Scapular

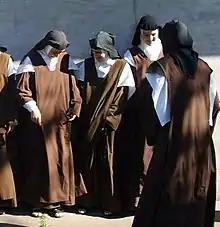
Discalced Carmelites from Argentina wearing their characteristic brown scapular over their tunics

Over the centuries the religious orders adapted the basic scapular as they considered appropriate for themselves, as a result of which there are now several distinct designs, colors, shapes and lengths in use. The Carthusians and others attached a hood to their scapular for the monks, rather than keeping the former a separate item of their habit, while some, like the friars of the Dominicans or the Carmelites, wear it beneath another layer, like a shoulder cape or capuce (that is, the "hood"). The color selection could change over time; for instance, prior to 1255, the Augustinian scapulars for novices were black and those of the lay brethren were white, but thereafter all scapulars but those of the lay brethren had to be white.